Flag of Russia

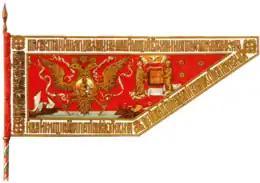
The armorial banner of Peter the Great, 1696

In 1669, the Polish painters Stanislav Loputsky and Ivan Mirovsky invited by Tsar Alexis of Russia, painted for the tsar's palace in Kolomenskoye "the hallmarks (that is, the emblems) of the sovereigns and all the universal states of this world." Then Loputsky drew "on the canvas, the coat of arms of the Moscow State and the arms of other neighbouring countries, under every emblem of the planet under which they are." The coat of arms was a white rectangular banner with a "slope" and a wide red border, in the centre of which was depicted a gold two-headed eagle and the emblems symbolizing the subject kingdoms, principalities and lands. In the inventory of the Kremlin Armoury, the coat of arms is described as the following: "In the circle there is a two-headed eagle wearing two crowns, and in his chest, the king on horseback pricks a serpent with his spear".